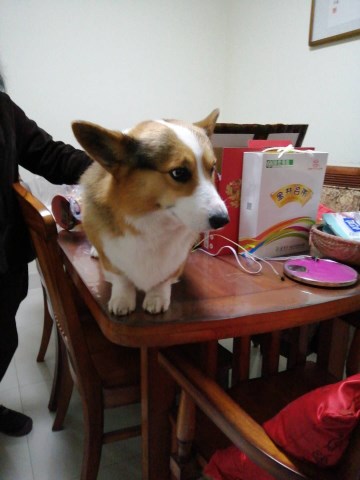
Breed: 2909-n000116-Cardigan